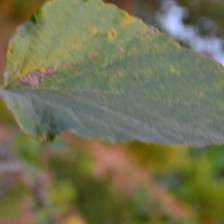
Variety: Kamphaengsaeng42